Ikki Sawamura

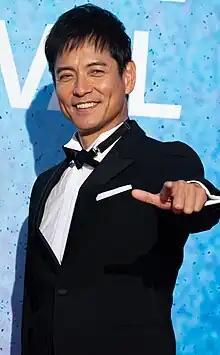
Sawamura at the Yokohama International Film Festival in May 2023

is a Japanese model, film and television actor, and television presenter signed to Ken-On. His second son, Kōta Nomura is also an actor.